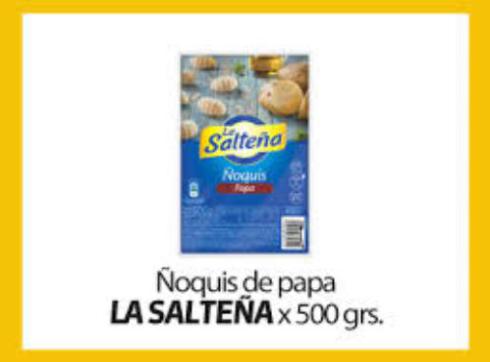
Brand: la saltena
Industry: Food